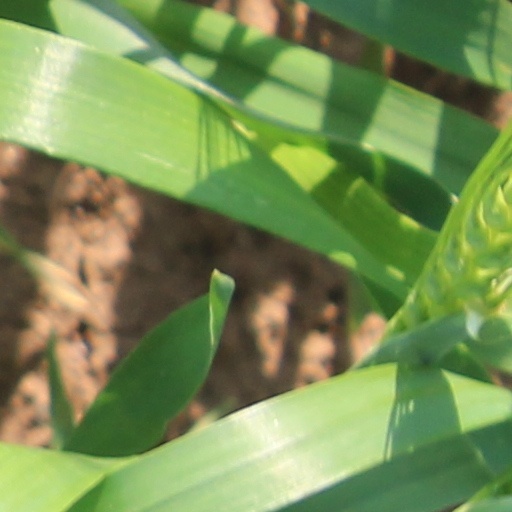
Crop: wheat